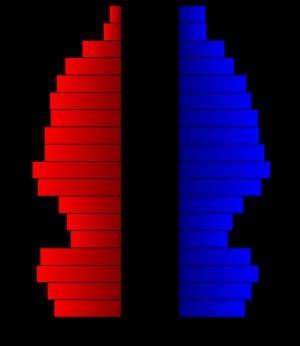
Le comté de Hood, en anglais : Hood County, est un comté situé au nord des plaines du centre, dans la région des Cross Timbers de l'État du Texas aux États-Unis. Fondé le 2 novembre 1866, son siège de comté est la ville de Granbury. Selon le recensement des États-Unis de 2010, sa population est de 51 182 habitants. Le comté a une superficie de 1 131 km², dont 1 089 km² de surfaces terrestres. Le comté de Hood est baptisé en référence à John Bell Hood, général de l'Armée des États confédérés.